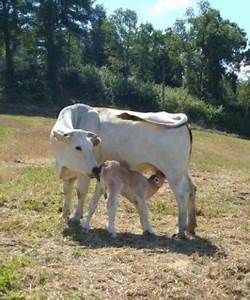
Label: cow